Evgeny Granilshchikov

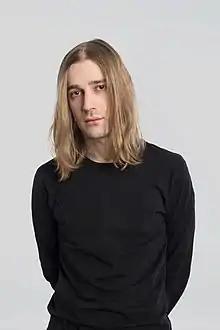

Evgeny Granilshchikov (born June 23, 1985, in Moscow) is a Russian artist and independent film director. He currently lives and works in Clermont-Ferrand, France.